Gauri Pradhan

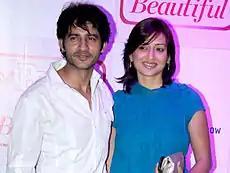
Pradhan with husband Hiten Tejwani at an event in 2012

Pradhan made her acting debut with the historical tele-series "Noorjahan" which was telecasted in Doordarshan in 1999. She never thought of becoming an actor, but when Cinevistaas offered her the lead role in "Noor Jahan", she decided to give it a shot.